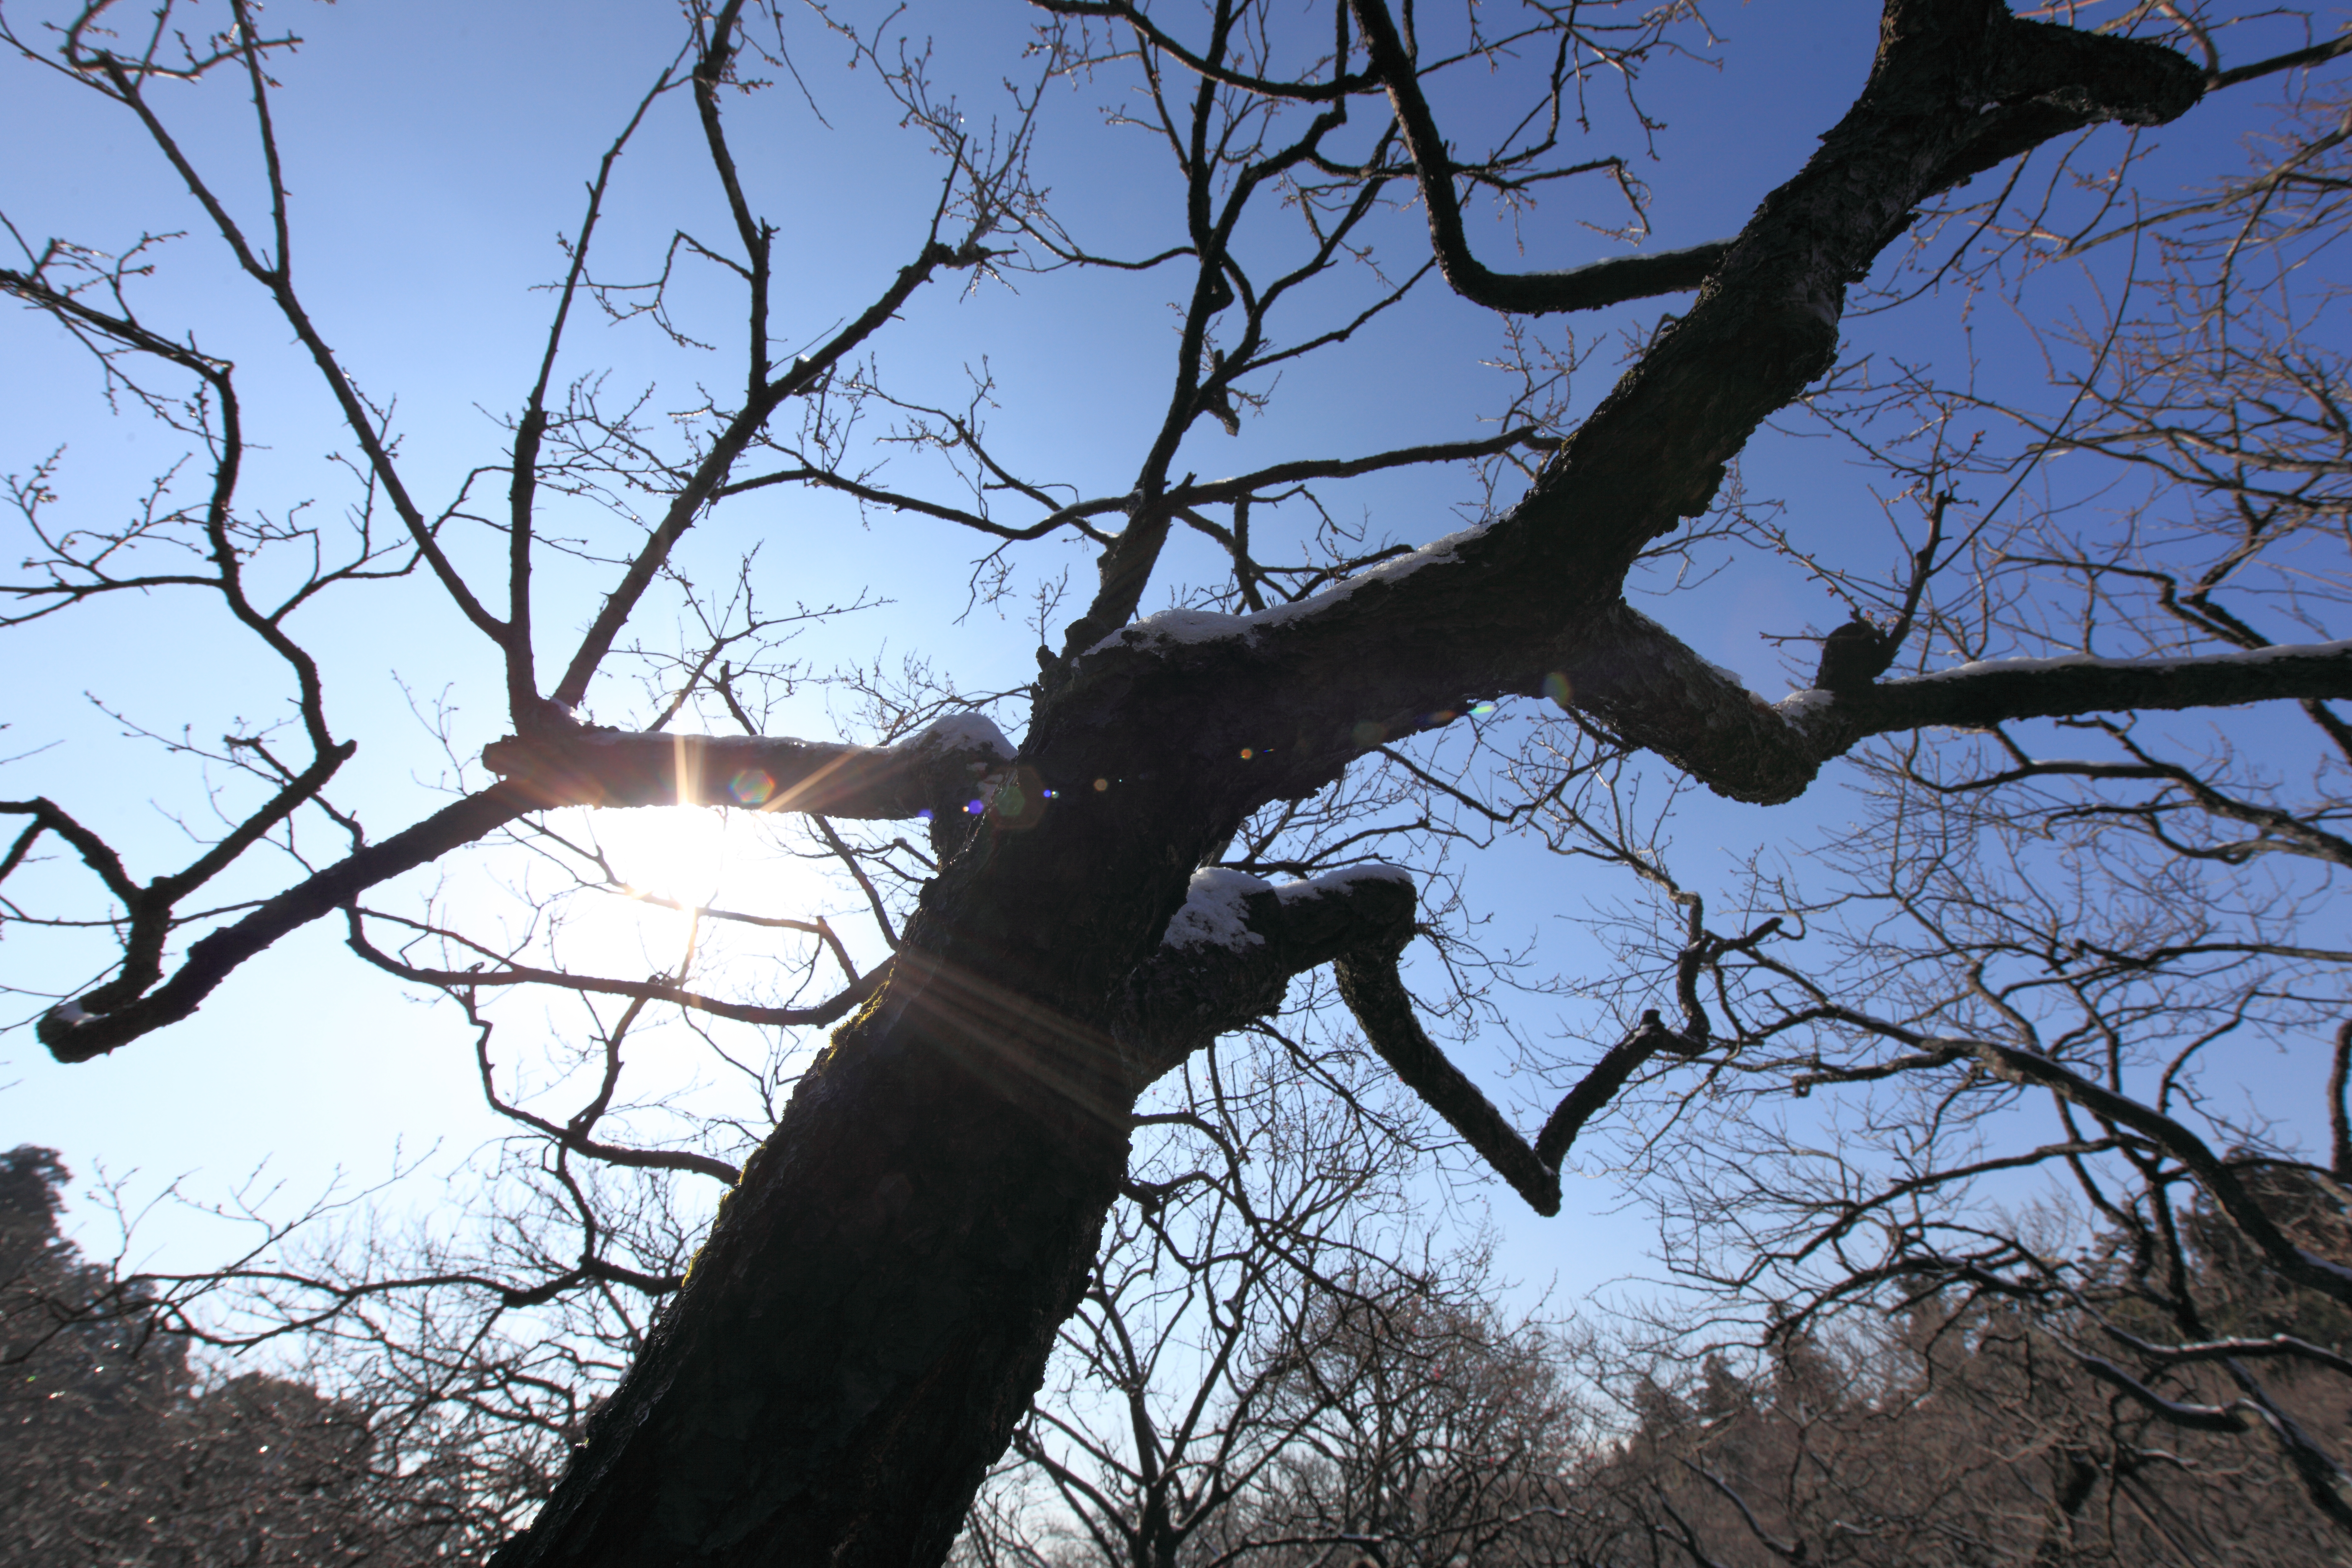
tree, nature, branch, winter, plant, sky, sunlight, leaf, flower, spring, high, autumn, season, 5d, hires, markii, prunus, hi, res, resolution, mume, ume, kairakuen, ibarakiken, mitoshi, woody plant